Jacklyn H. Lucas

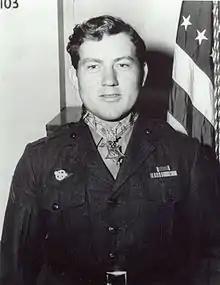

Jacklyn Harold "Jack" Lucas (February 14, 1928 – June 5, 2008) was an American Marine in World War II who was awarded the Medal of Honor at the age of 17 as a private first class in the Marine Corps during the Battle of Iwo Jima.